Our Lady of La Naval de Manila

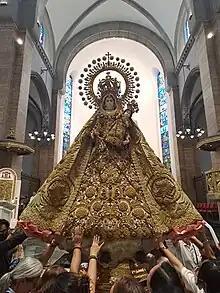
A replica of the image at the Manila Cathedral in Intramuros.

During the People Power Revolution of February 1986, a replica of the statue was brought in procession to the Malacañan Palace by the Dominican friars, in a peaceful protest of the state of martial law instituted by President Ferdinand Marcos. The replica was also brought to the eastern gate of Camp Crame, the police headquarters where the rebel forces headed by Juan Ponce Enrile and Fidel V. Ramos were confined during the uprising. Many Filipino Catholics attribute the revolution's peaceful victory to the miraculous intervention of the Blessed Virgin Mary.